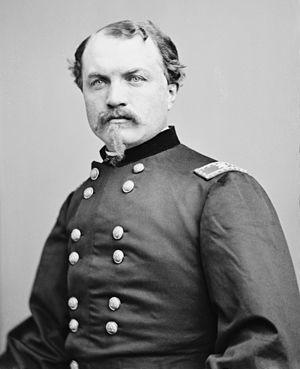
La deuxième bataille de Kernstown s'est déroulée le 24 juillet 1864, à Kernstown, en Virginie, à l'extérieur de Winchester, en Virginie, dans le cadre de la campagne de la vallée de 1864 lors de la guerre de Sécession. L'armée de la Vallée confédérée, sous les ordres du lieutenant général Jubal A. Early obtient une défaite cuisante contre l'armée de Virginie-Occidentale de l'Union, sous les ordres du brigadier général George Crook et la repousse de la vallée de la Shenandoah derrière le fleuve Potomac dans le Maryland. Par conséquent, Early est en mesure de lancer le dernier grand raid confédéré sur le territoire du nord, en attaquant le chemin de fer de Baltimore et de l'Ohio dans le Maryland et en Virginie-Occidentale et d'incendier Chambersburg, en Pennsylvanie, en représailles de l'incendie de certaines maisons civiles et fermes, plus tôt dans la campagne.
William Woods Averell est un major général de l'Union. Il est enterré à Bath, État de New York.
La bataille de Moorefield est une bataille de cavalerie lors de la guerre de Sécession, qui s'est déroulée le 7 août 1864. Les combats ont lieu le long de la branche sud du fleuve Potomac, au nord de Moorefield, en Virginie-Occidentale, dans le comté de Hardy. Le service des parcs nationaux regroupe cette bataille avec le raid d'Early contre Washington et les opérations contre le chemin de fer B&O, et c'est la dernière bataille majeure dans la région avant que le général Philip Sheridan prenne le commandement des troupes de l'Union dans la vallée de la Shenandoah. Cette victoire de l'Union est la troisième des trois grandes victoires du brigadier général William W. Averell, qui obtient de meilleurs résultats lorsqu'il opère indépendamment.